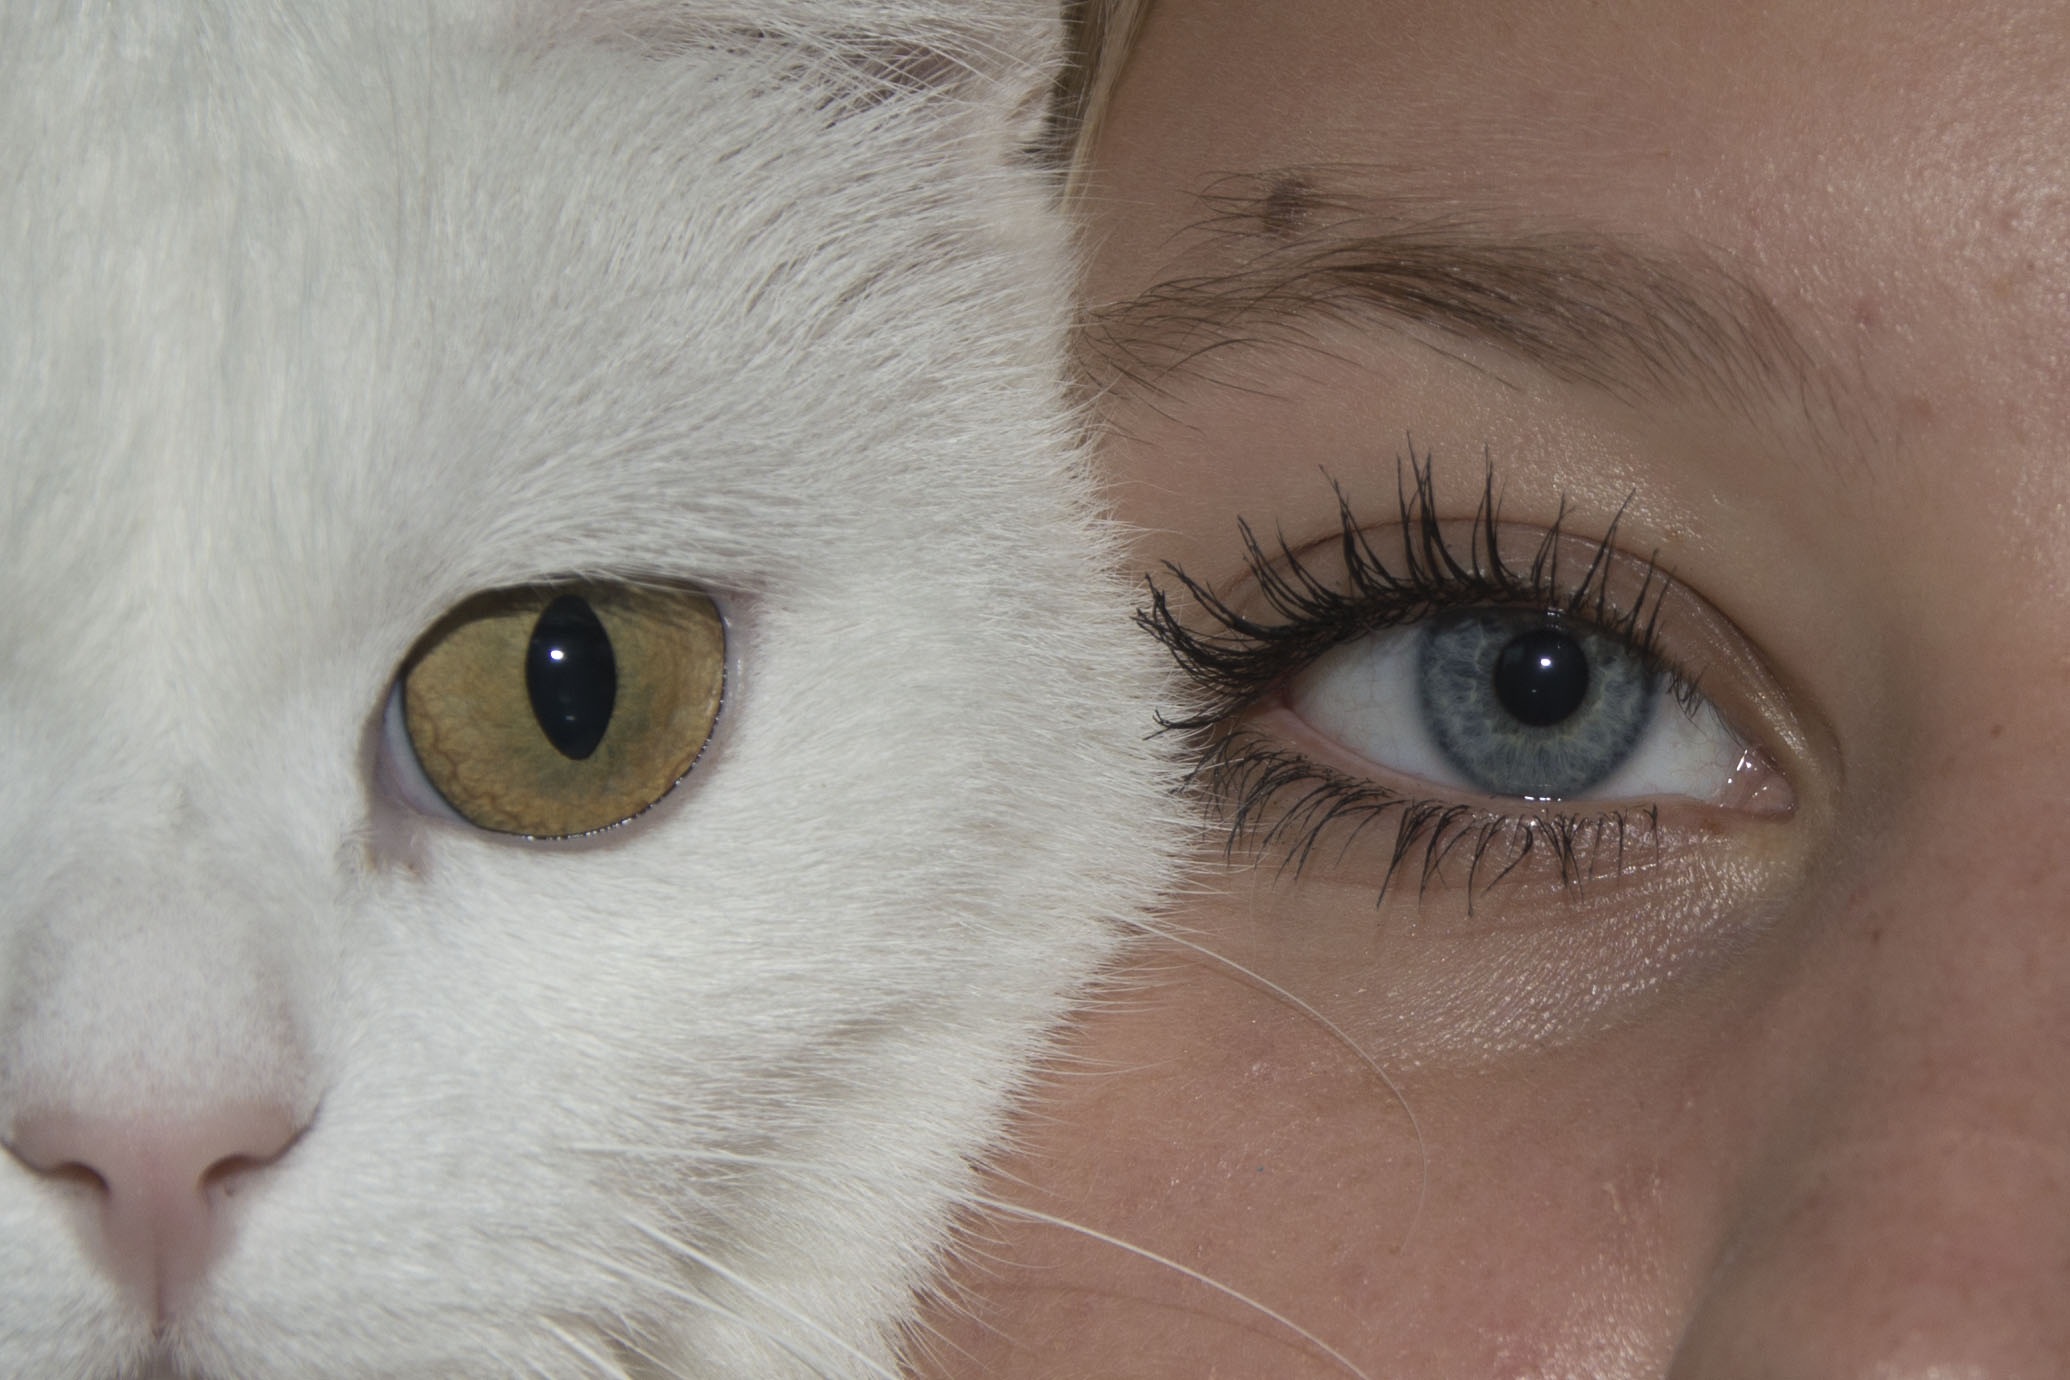
man, creative, girl, white, animal, pet, cat, color, mammal, human, blue, yellow, close, eyebrow, eyelash, close up, human body, selfmade, face, cats, nose, eyes, whiskers, eye, head, skin, vertebrate, funny, organ, aperture, eyelashes, difficult, tricky, complicated, home made, relation, color transition, small to medium sized cats